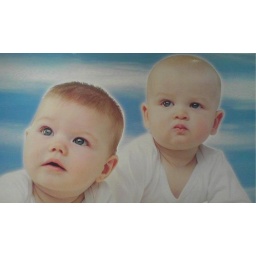
A cute huge wall poster at a mothercare outlet in a local shopping centre.